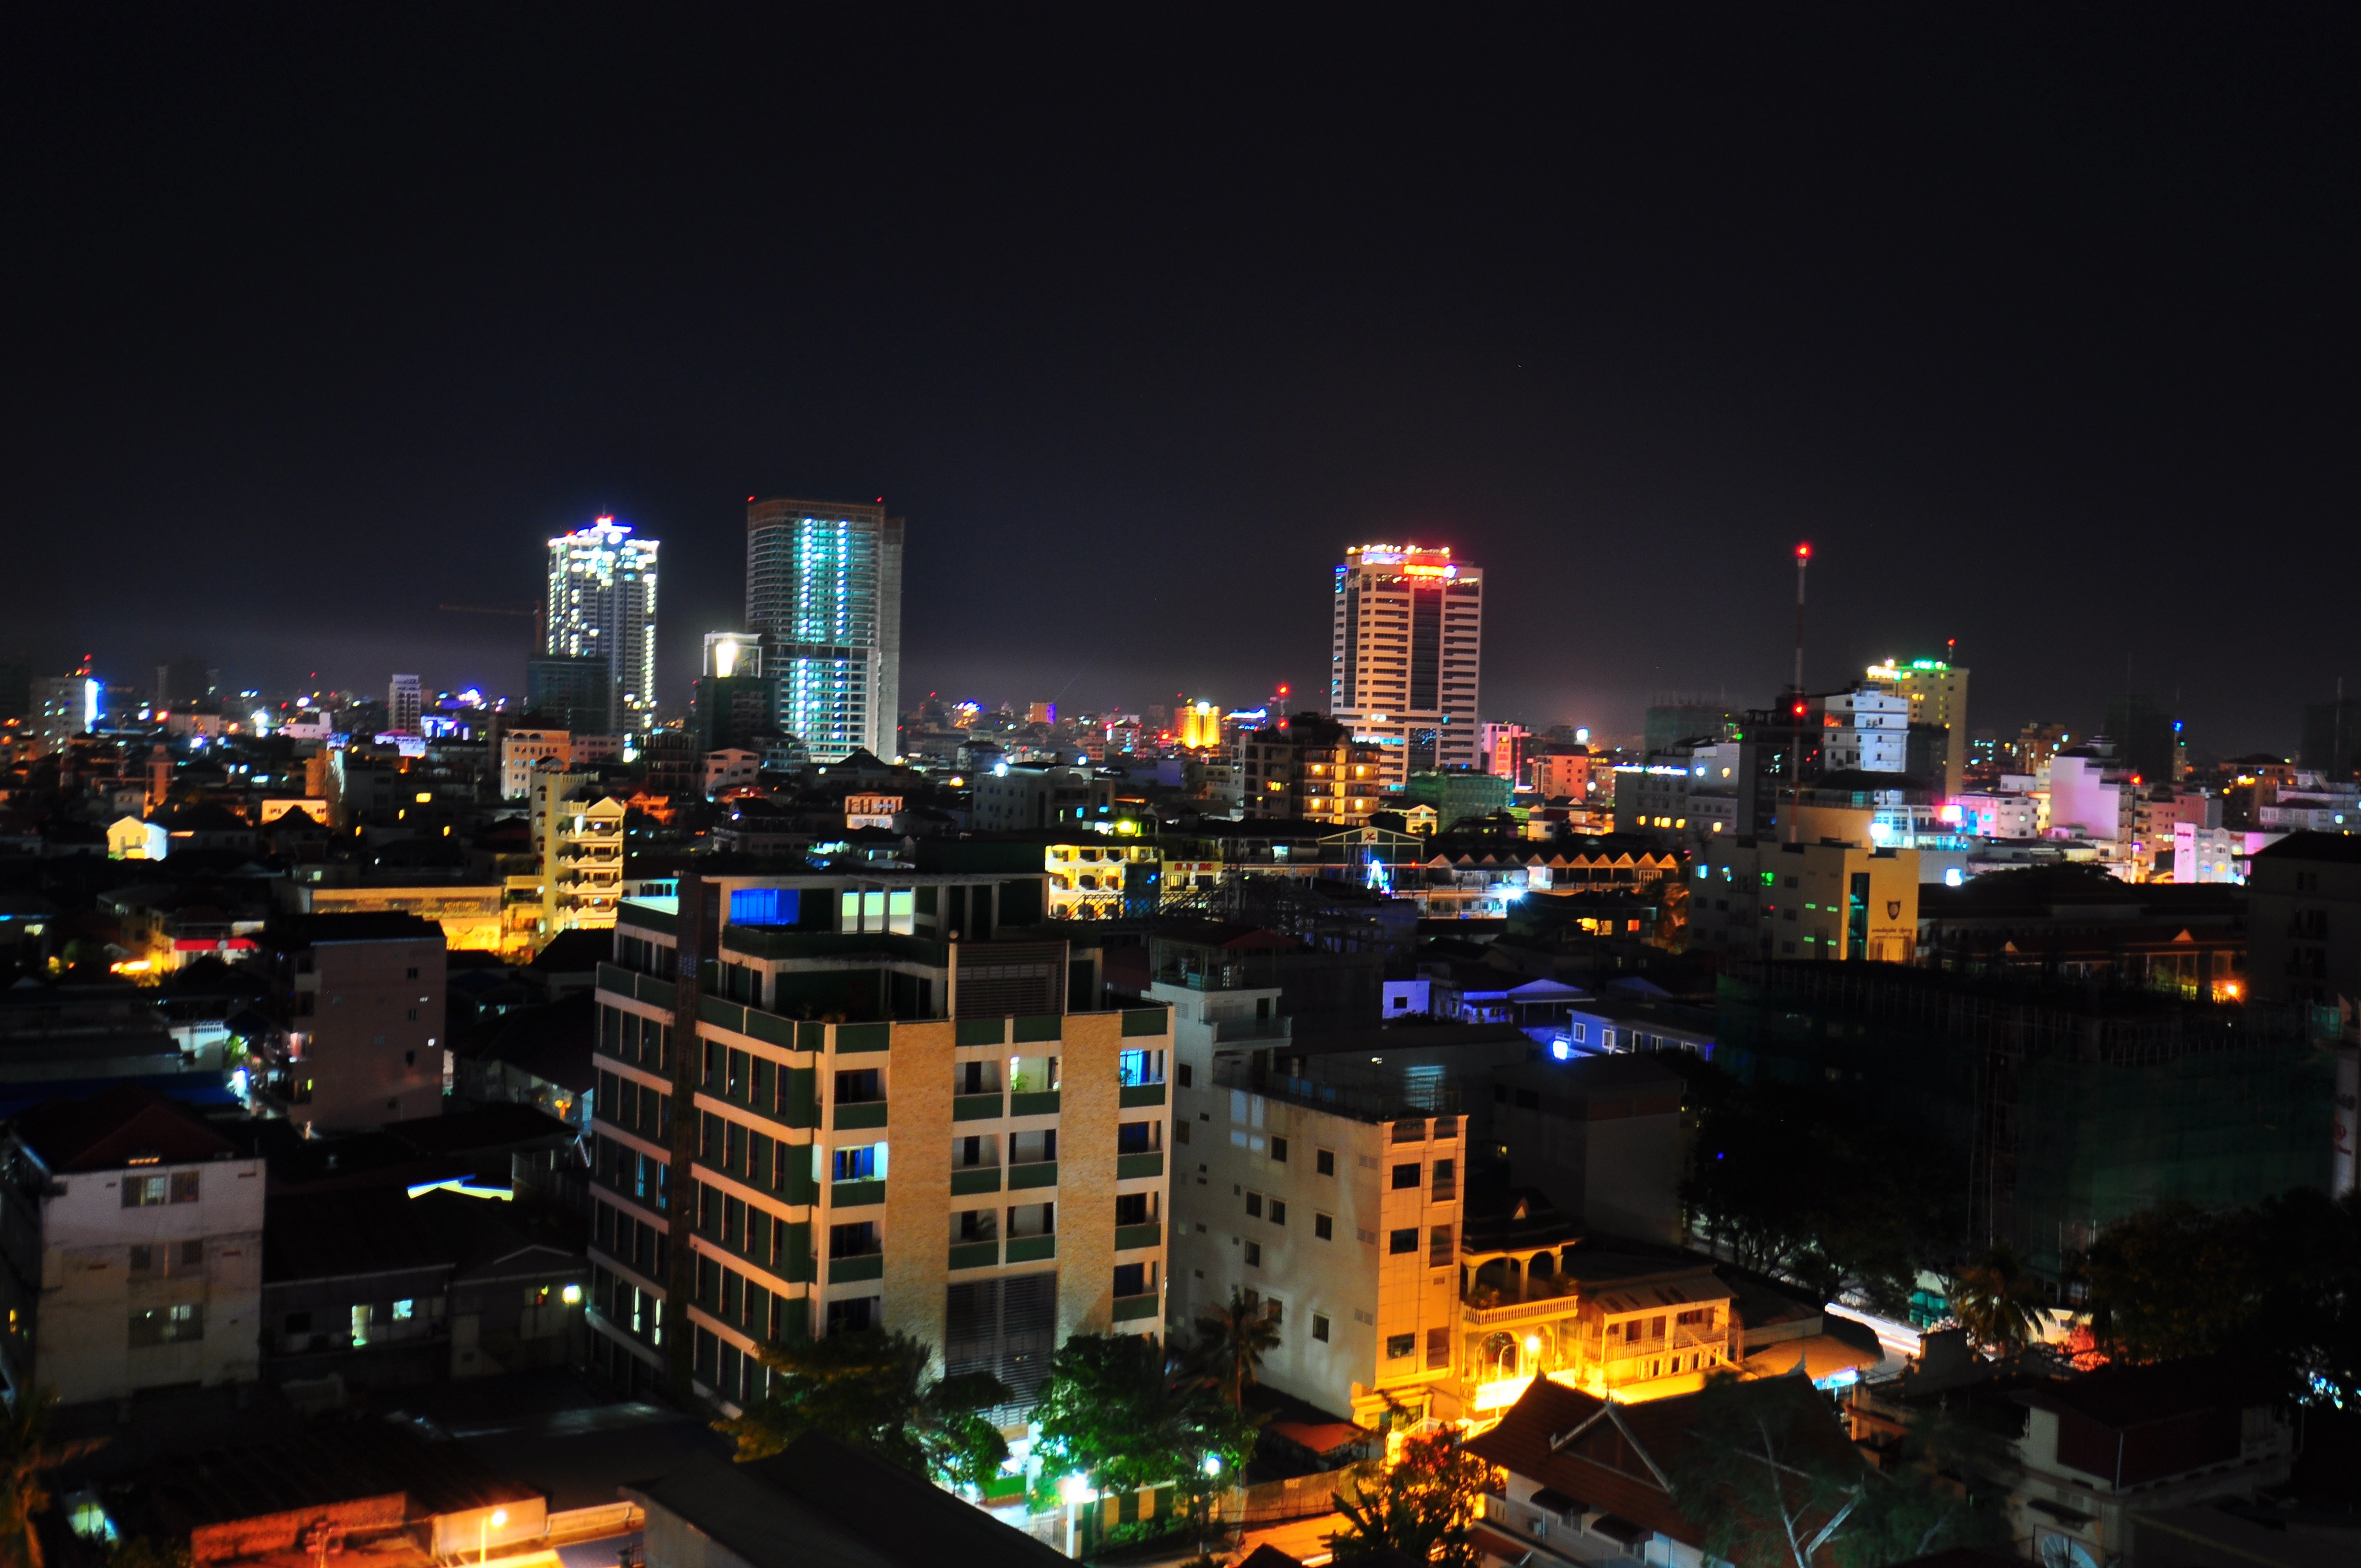
architecture, sky, skyline, night, city, skyscraper, cityscape, downtown, dusk, evening, asia, cambodia, metropolis, urban area, phnom, penh, human settlement, metropolitan area